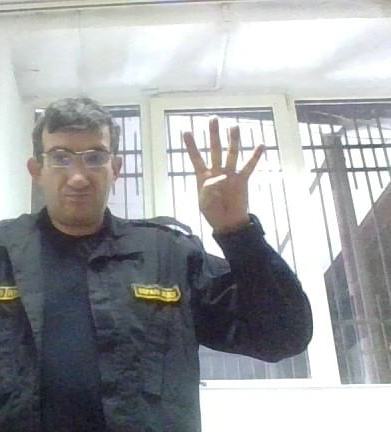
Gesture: four